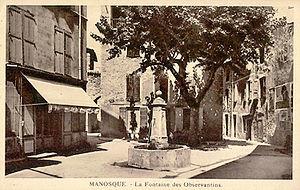
Fontaine-des-Observantins à Manosque